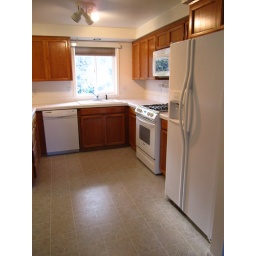
Gas stove and yes I'm excited about my big fridge with water and ice in the door.